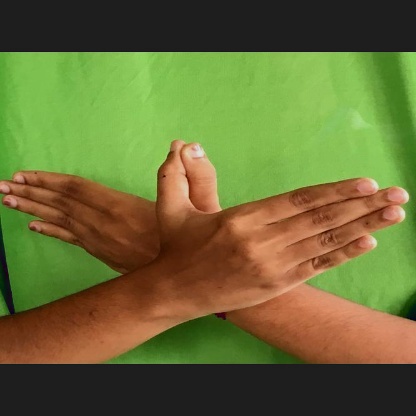
Mudra: Garuda